Enrico Gatti

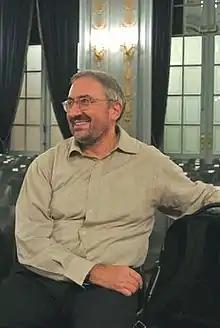
Enrico Gatti 2016

Enrico Gatti (born 1955) is an Italian violinist, known for playing Baroque music.